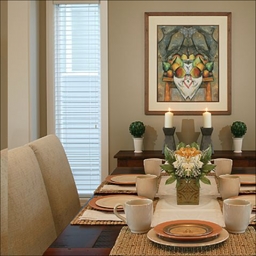
Room type: dining_room